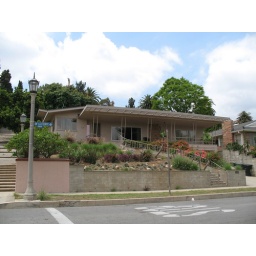
a cute little house in Monterey Park I randomly liked